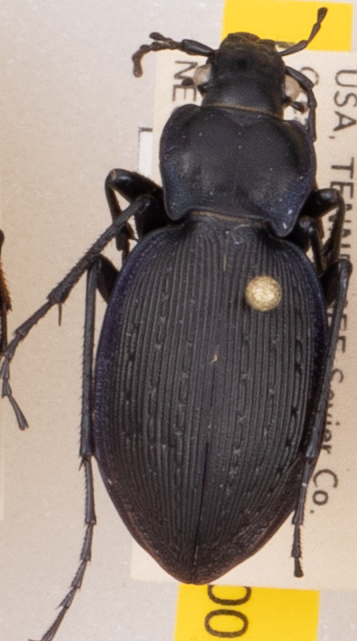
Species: Carabus goryi
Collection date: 2021-07-06
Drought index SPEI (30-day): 0.156
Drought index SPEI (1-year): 0.8
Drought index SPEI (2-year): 2.09